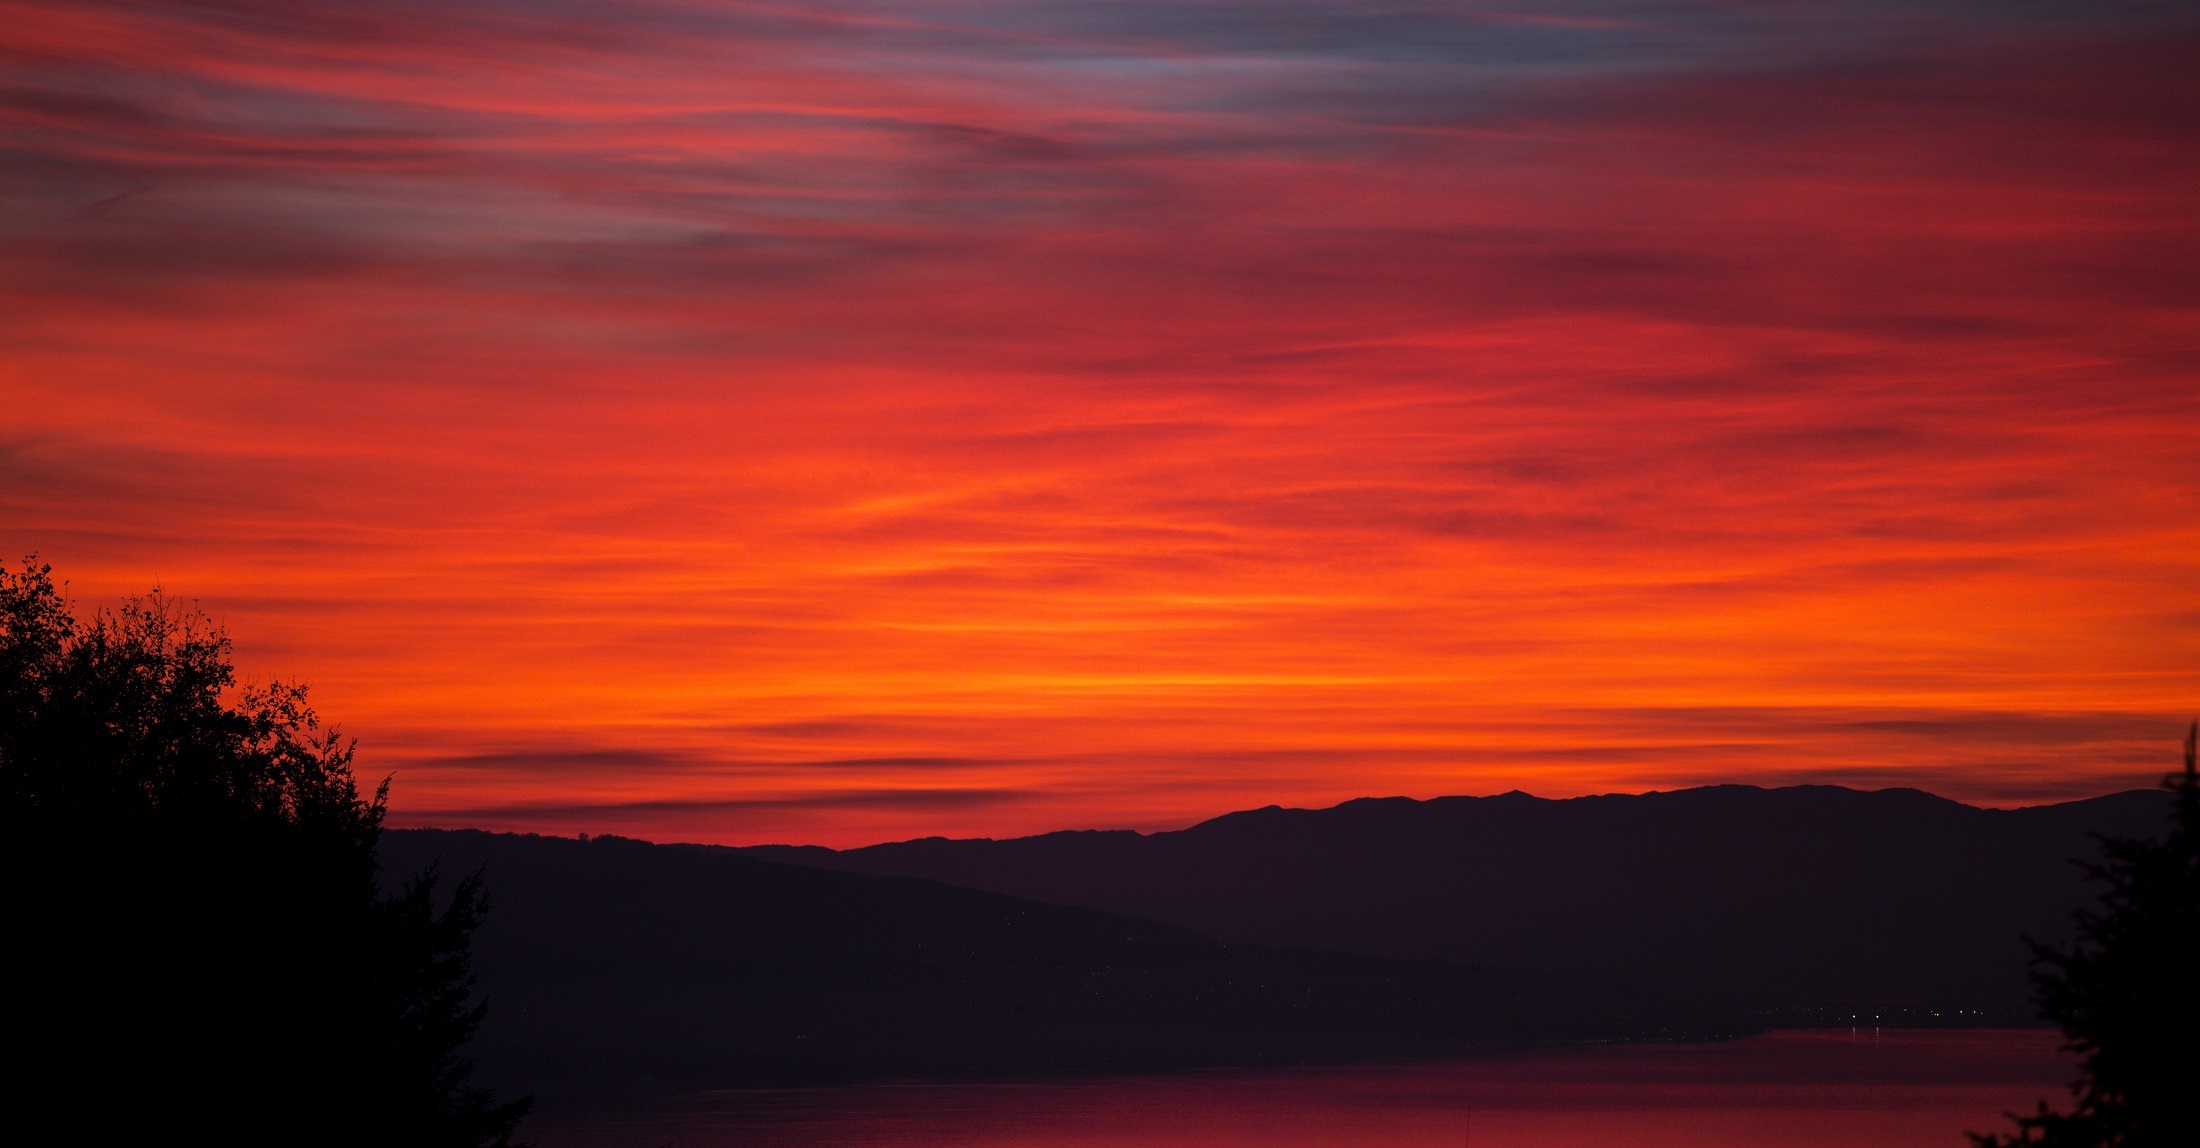
landscape, nature, horizon, wilderness, silhouette, cloud, sky, sunrise, sunset, morning, dawn, atmosphere, dusk, evening, twilight, orange, scenic, colorful, hills, clouds, mountains, afterglow, red sky at morning